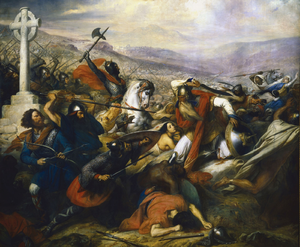
Slaget ved Poitiers
Abdul Rahman Al Ghafiqi og Karl Martell i slaget ved Poitiers. Bemærk, at maleriet er en betydeligt senere end begivenheden. Det er malet af Charles de Steuben i løbet af årene 1834-37.
Slaget ved Poitiers 10. oktober 732 i det mellemste Frankrig